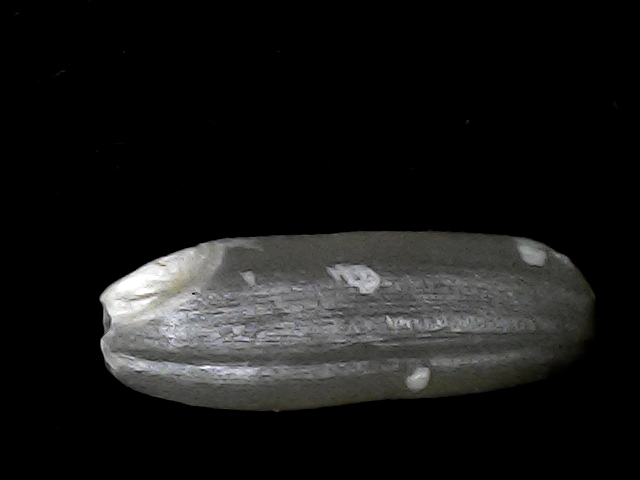
Rice variety: BD49